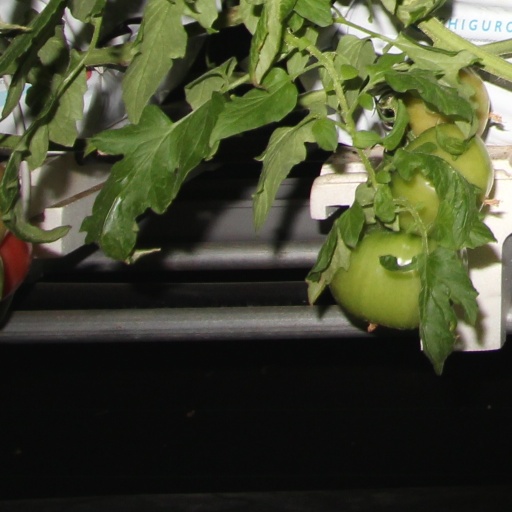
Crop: tomato